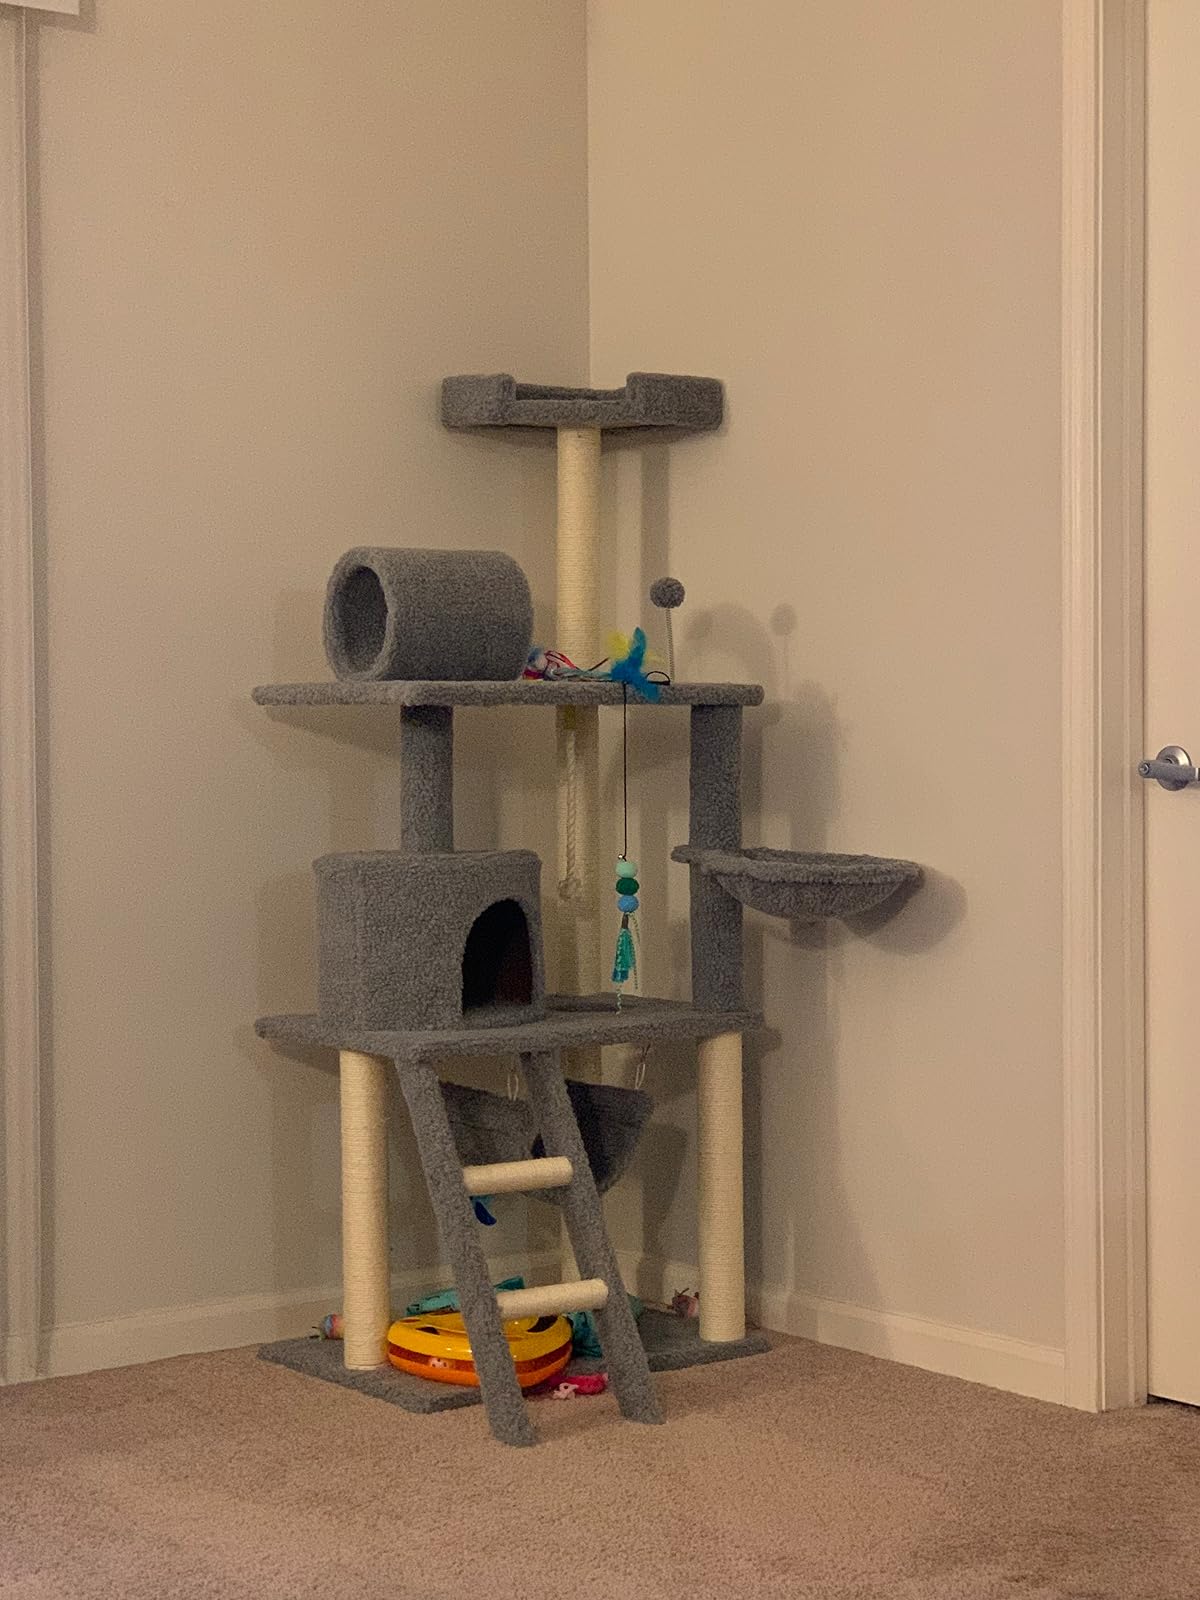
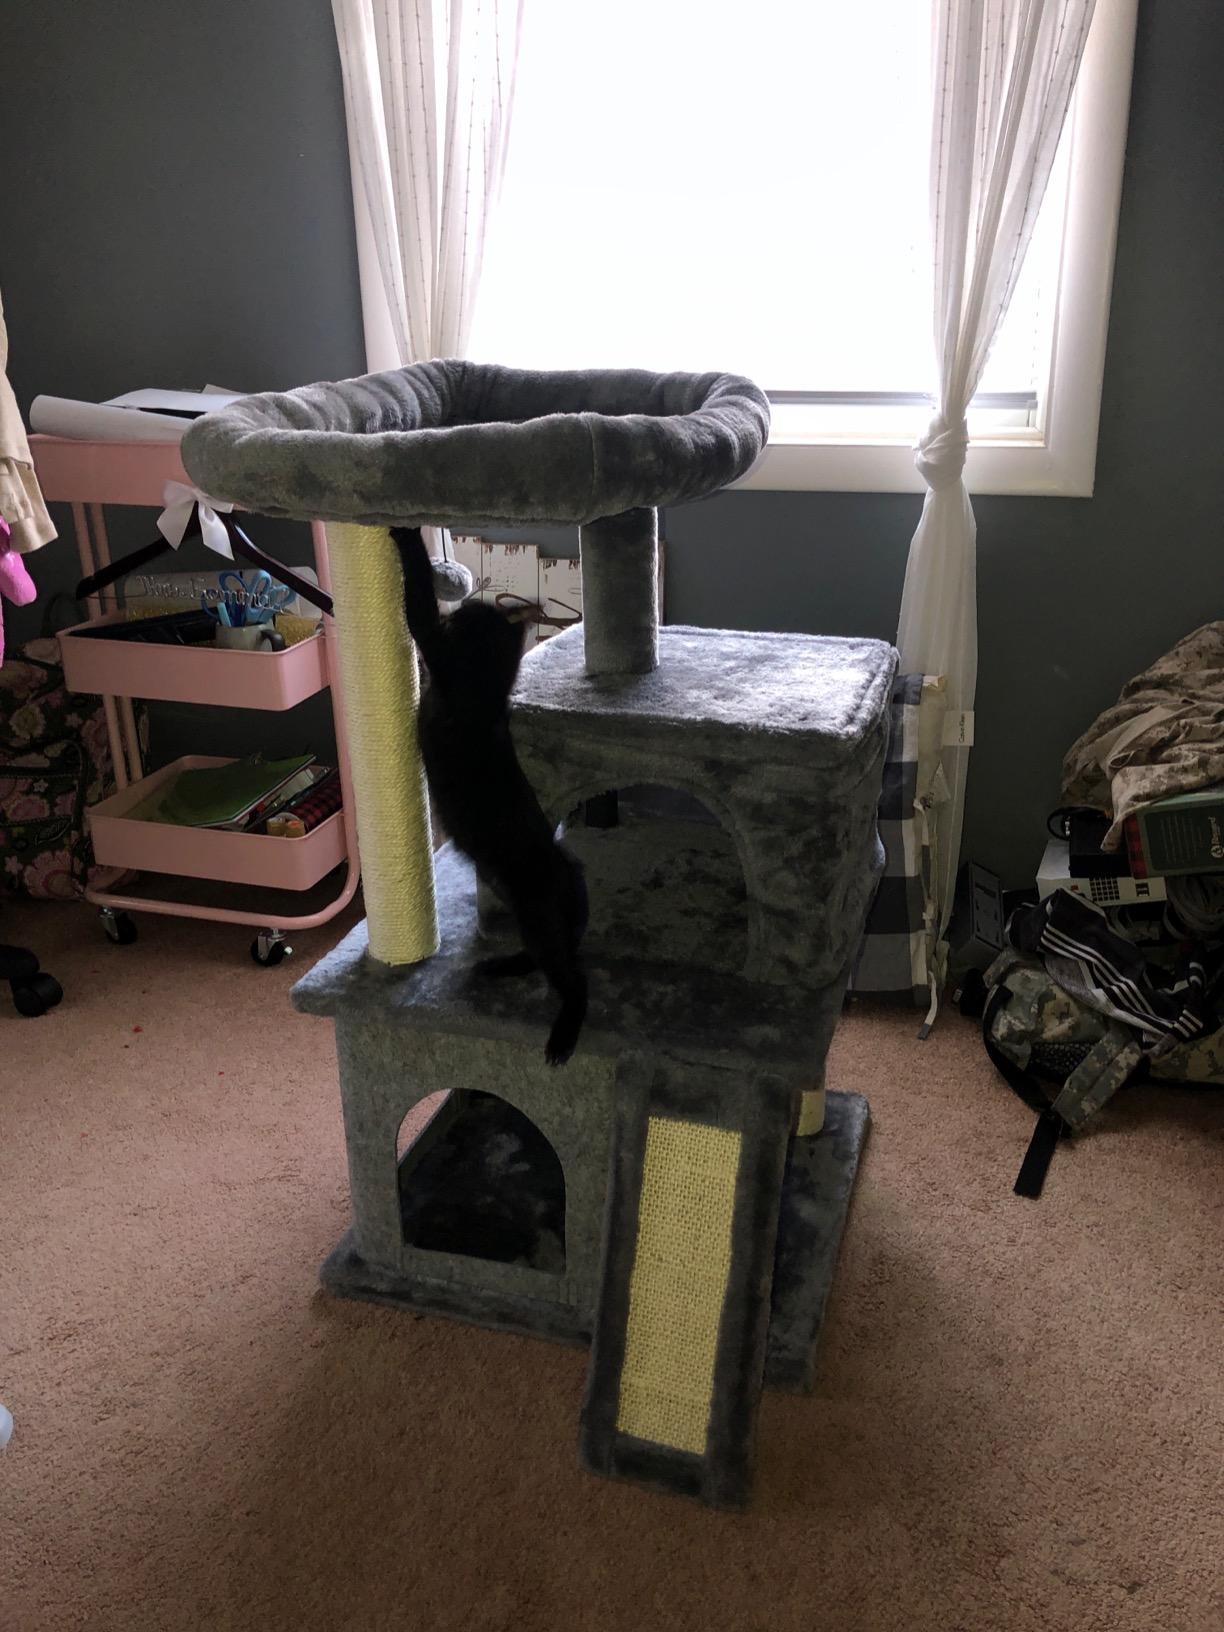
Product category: items_cat tree
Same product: no